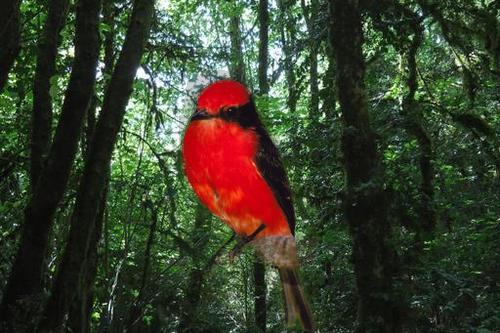
Bird species: Vermilion_Flycatcher
Bird type: landbird
Background: land